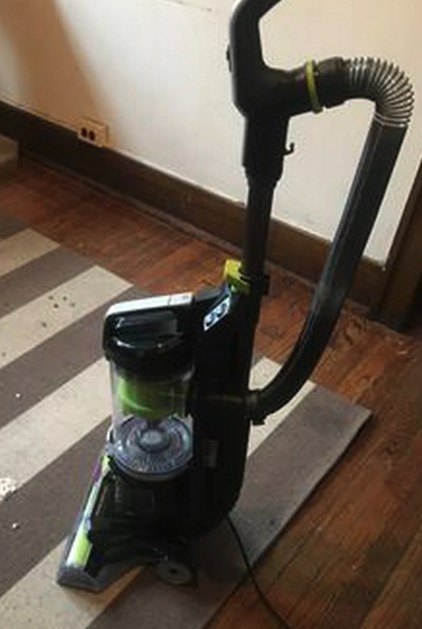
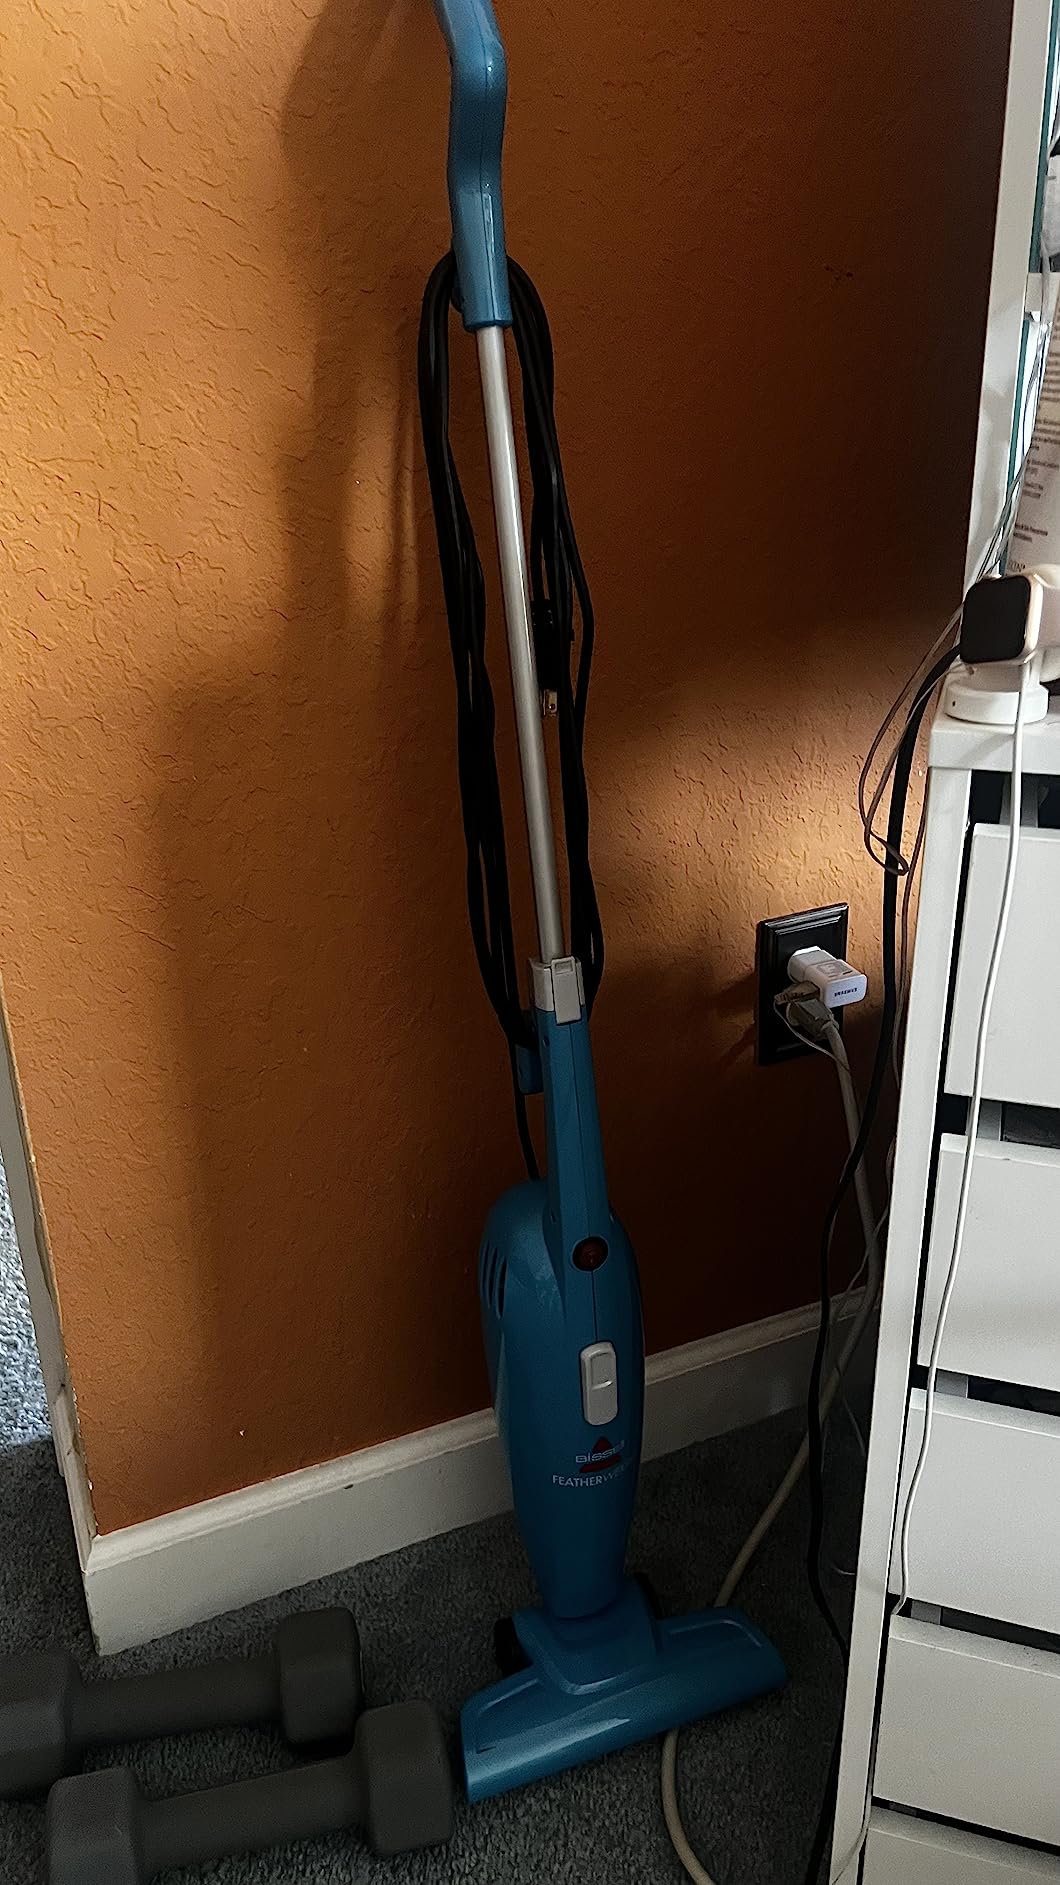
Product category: items_vacuum
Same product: no